Virginia Beach, Virginia

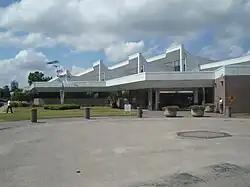
Meyera E. Oberndorf Central Library, Virginia Beach Public Library System

Historically, Virginia Beach had been more conservative than other large independent cities in Virginia. It consistently backed Republican Party presidential candidates from 1968 to 2016, and in all but two elections from 1952 to 2016. However, the Republican edge in the city has diminished in recent years. John McCain and Donald Trump only managed to win a plurality of the city's votes in 2008 and 2016, winning the city despite losing statewide. In 2020, Joe Biden became the first Democrat to carry Virginia Beach since 1964, and only the third to do so since Virginia Beach became an independent city. Biden became the first presidential candidate to win at least 51% of the vote in Virginia Beach since President George W. Bush in 2004. In 2024, the city stayed in the Democratic column and supported Kamala Harris, though at a slightly narrower margin than 2020.